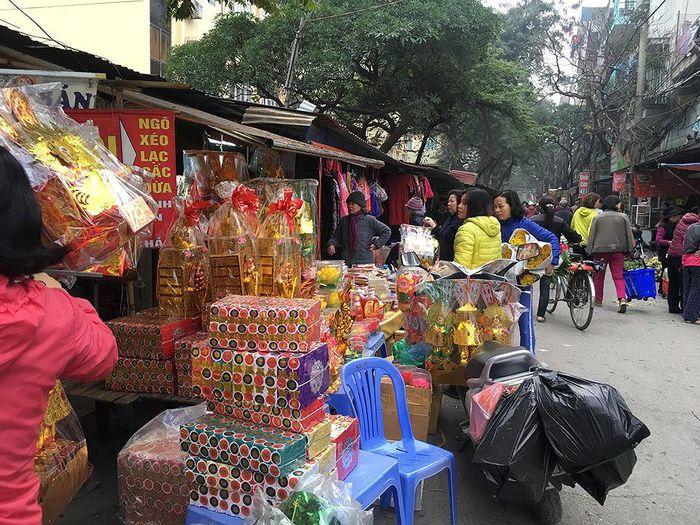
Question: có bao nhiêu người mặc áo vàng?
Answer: có hai người